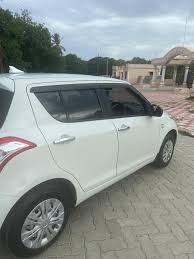
Label: noambulance